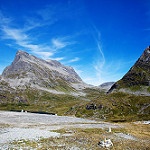
Label: mountain